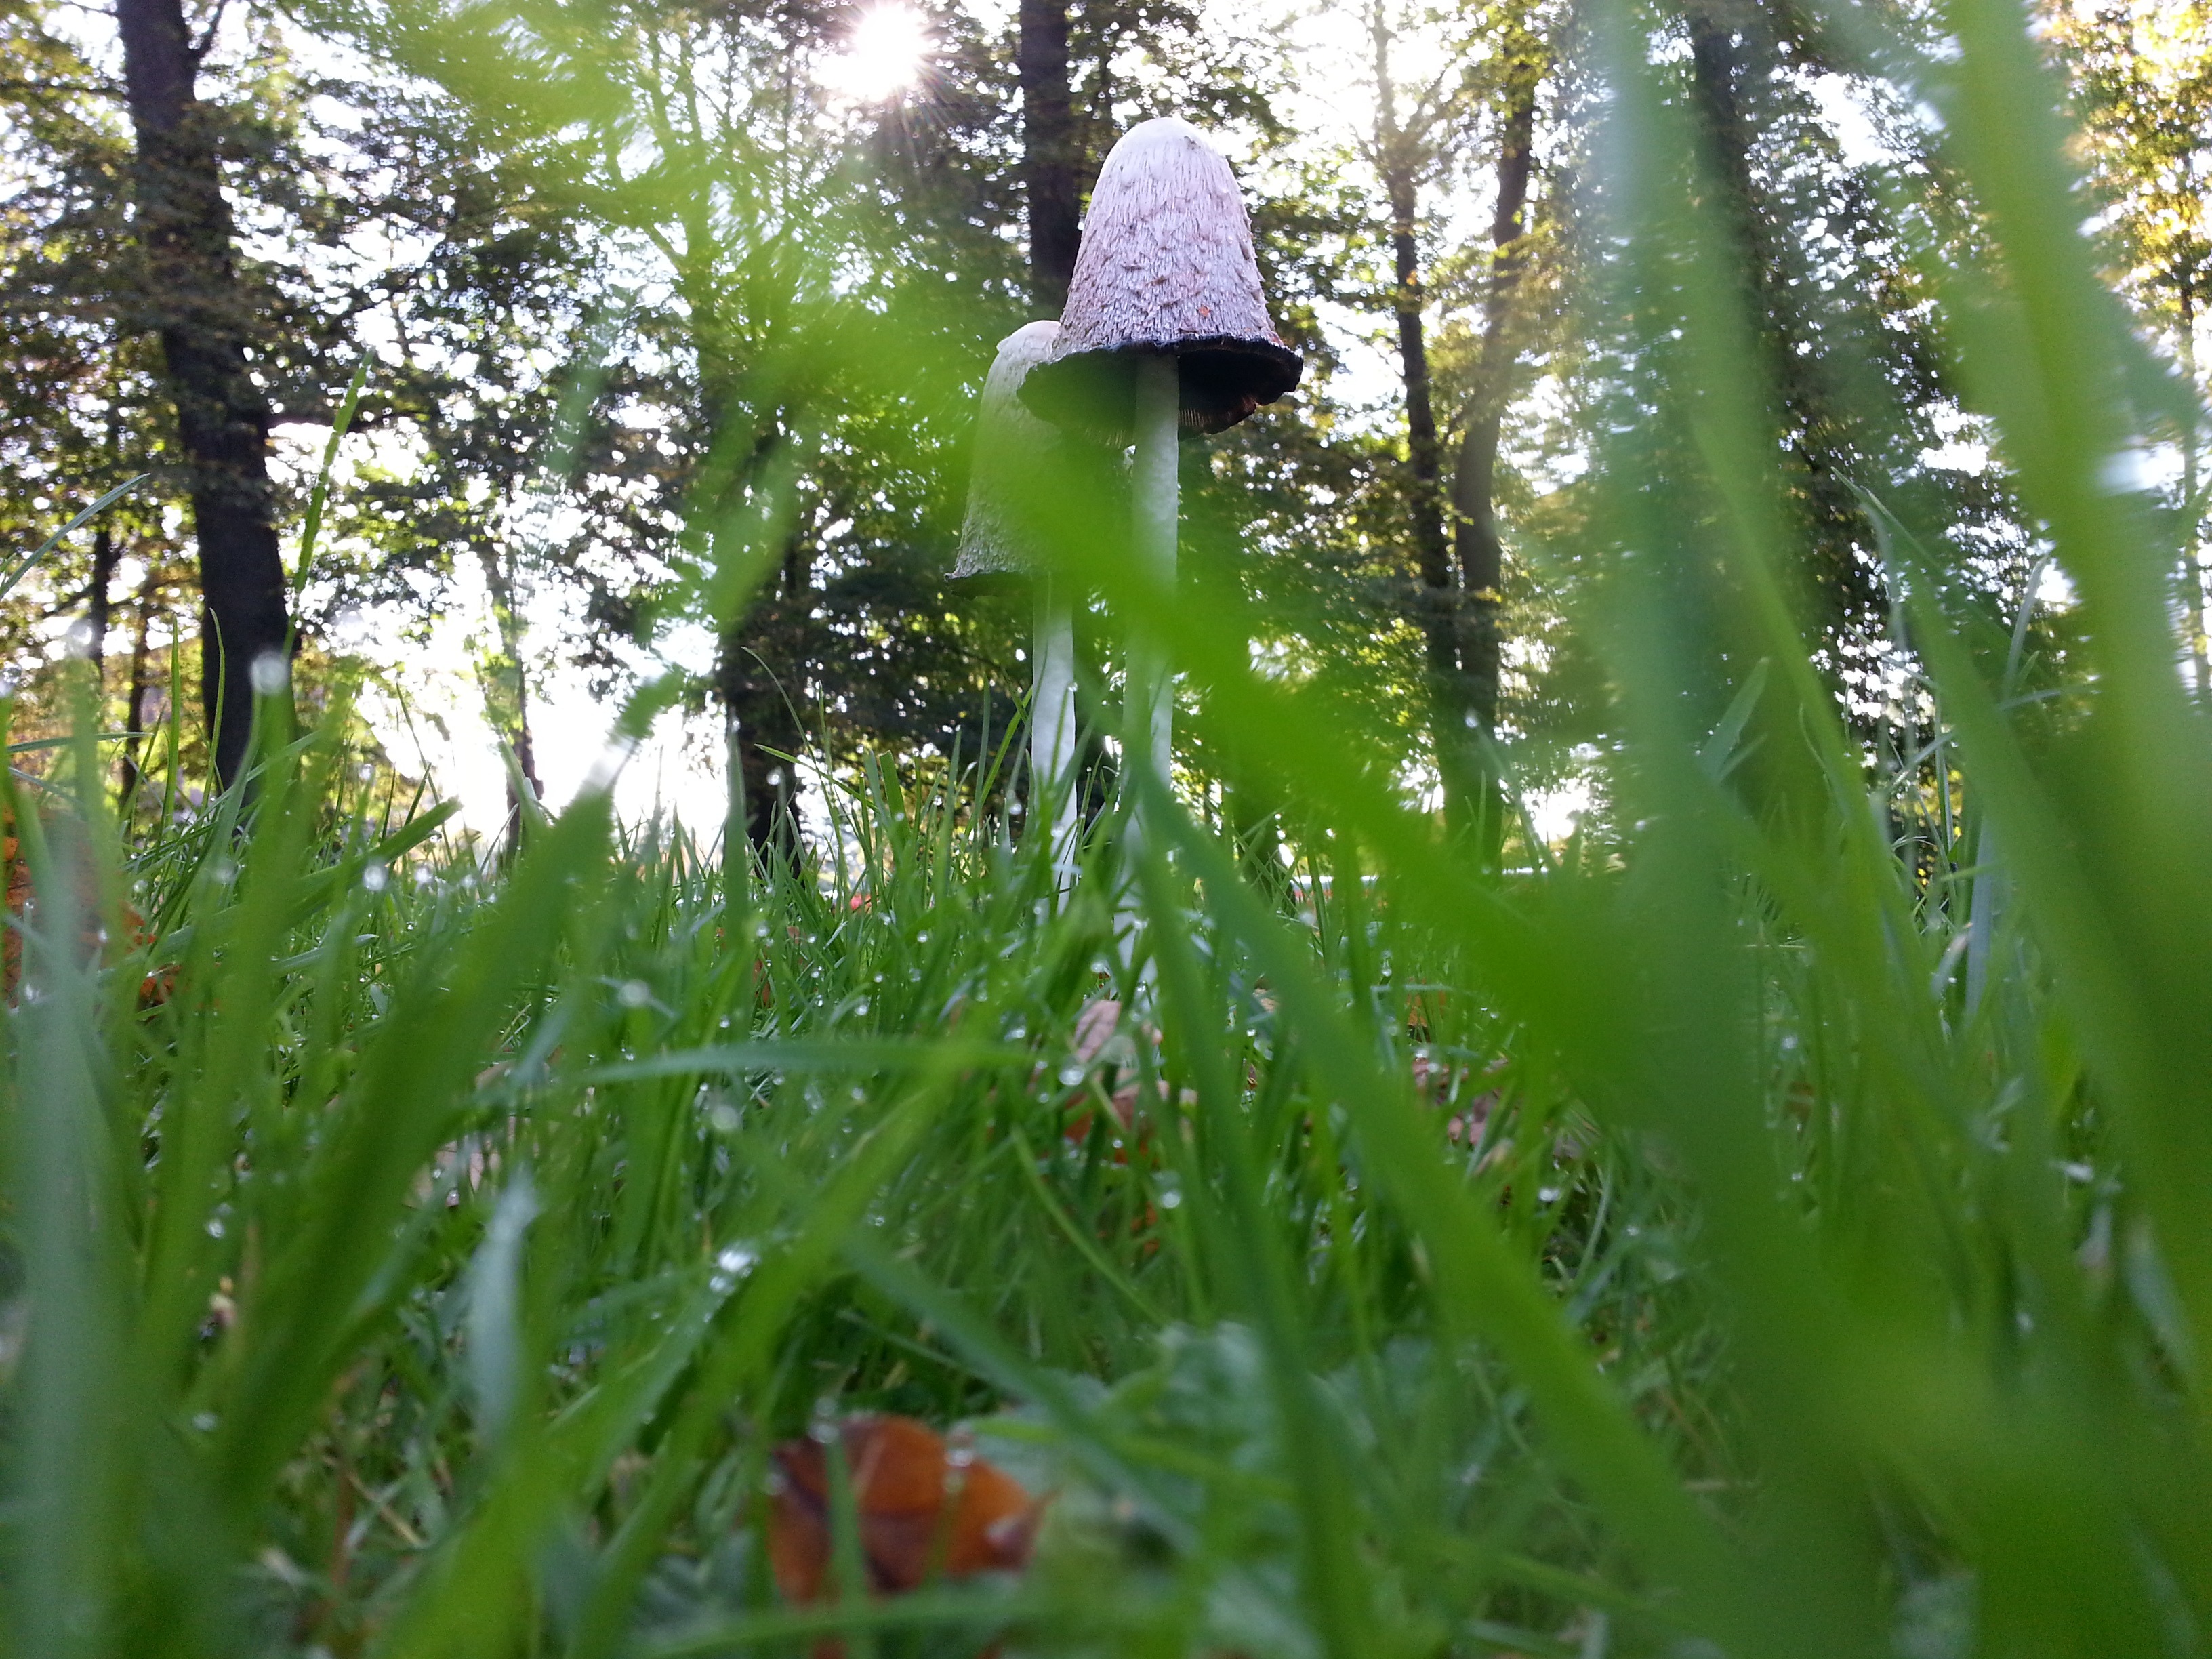
nature, forest, grass, plant, field, lawn, meadow, sunlight, leaf, flower, green, natural, park, botany, mushroom, flora, wildflower, fungus, poison, vegetarian, fantasy, magic, woodland, habitat, organic, natural environment, grass family, plant stem